Brazilian monitor Solimões (1875)

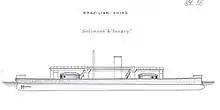
Drawing of the Javary class.

The "Solimões" had a displacement of 3,700 tons, a length of , a beam of , and a draught of , two reciprocating steam engines of , two propellers, and a maximum speed of . Her hull had midships; bow and stern, ; main gun turrets, 12-inch; deck, ; and control tower armor. The ship had four Whitworth cannons mounted in two turrets; two Nordenfelt guns; and two machine guns. The compartments were watertight and located in the bulge of the ship. "Solimões" had a funnel and three masts, being rigged to the schooner and sailing cloth. Her crew numbered 135 men.